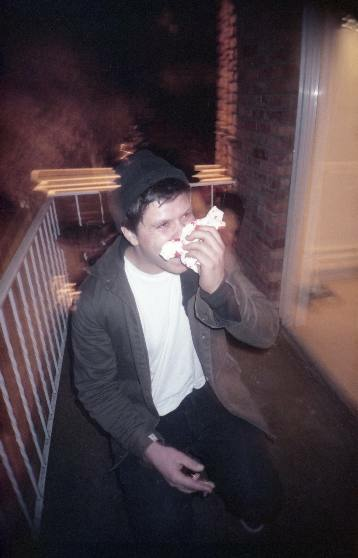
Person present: Yes